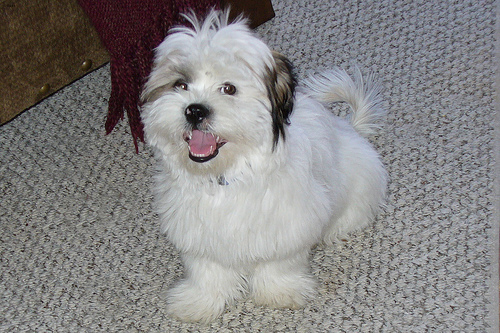
Animal: dog
Breed: havanese